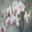
Label: orchid